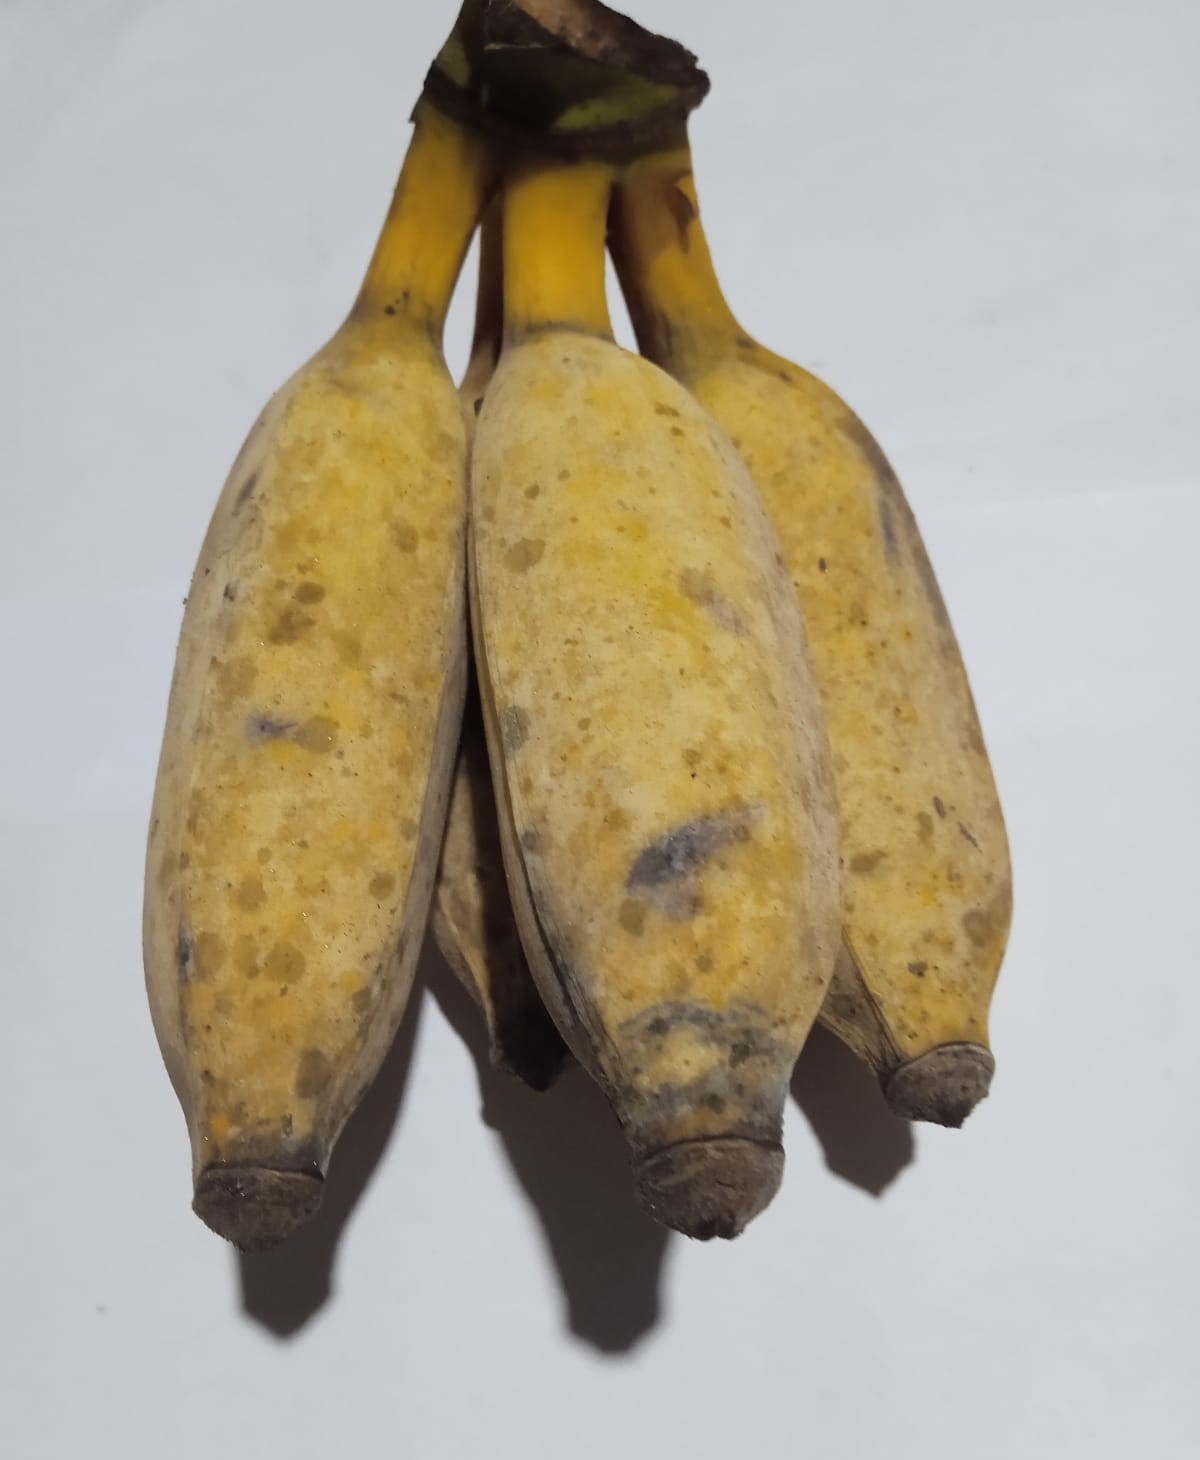
Fruit: banana
Condition: fresh